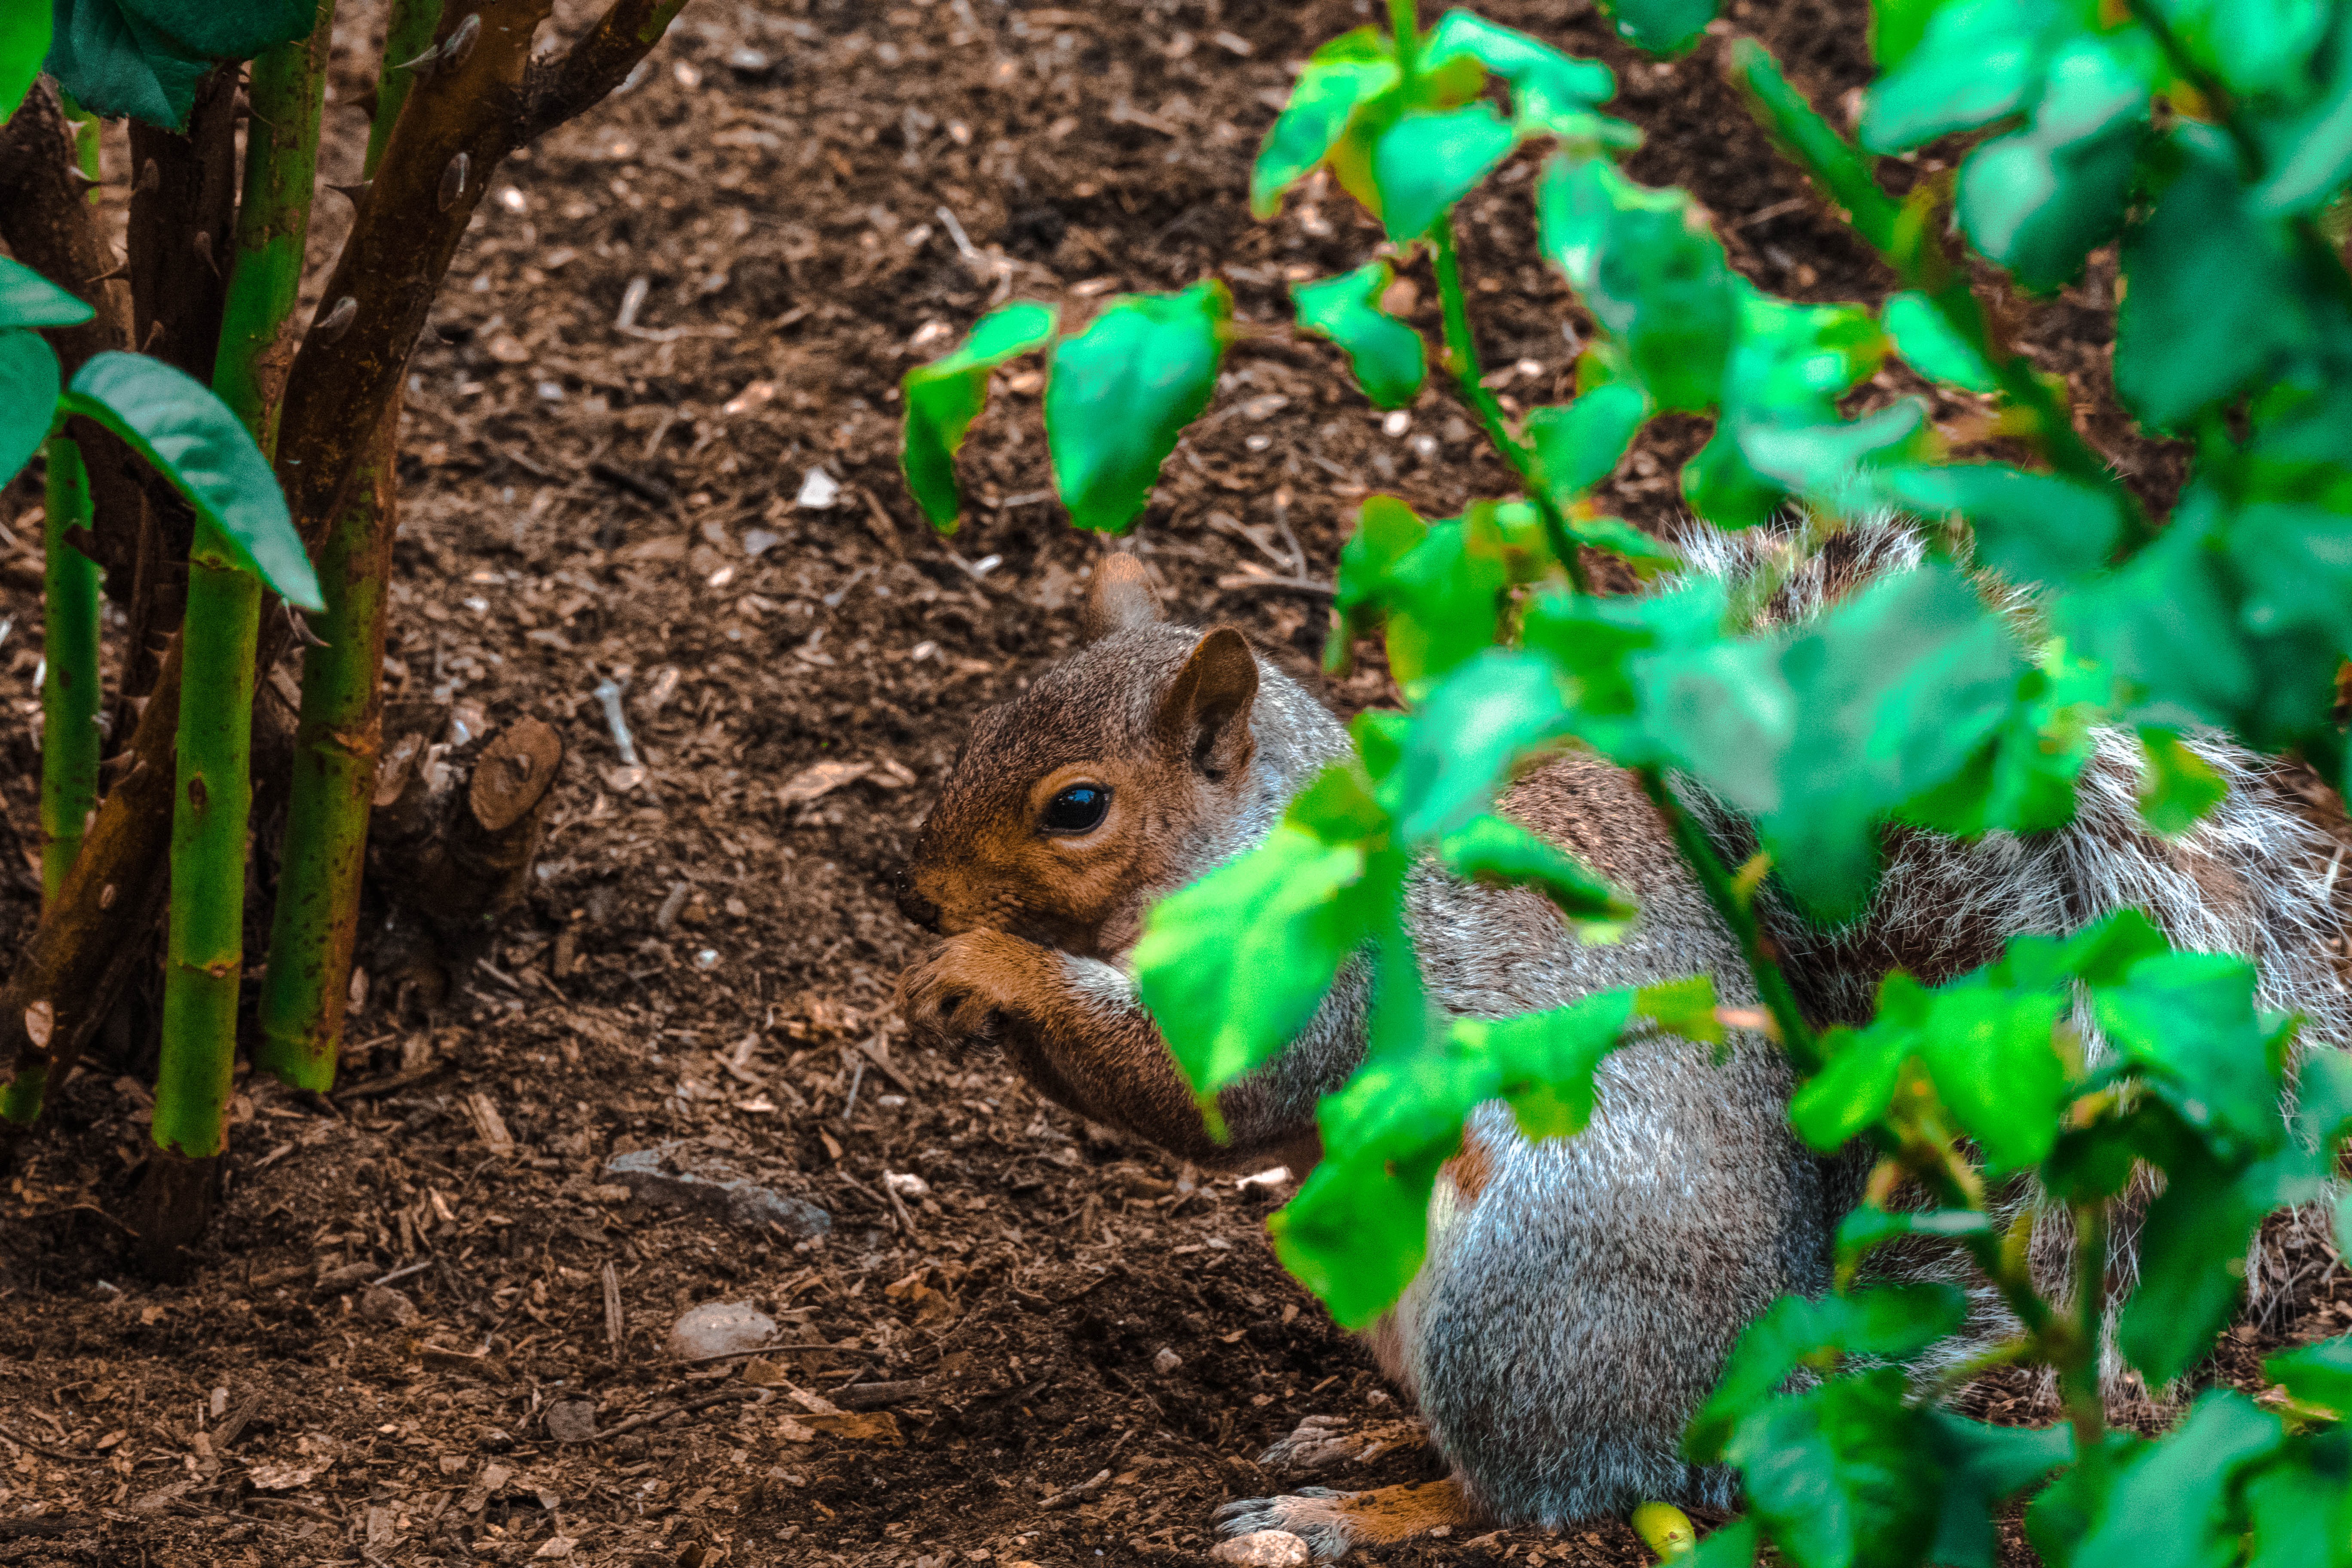
forest, wildlife, wild, fur, green, jungle, park, brown, soil, squirrel, frog, reptile, amphibian, garden, fauna, canada, vertebrate, chipmunk